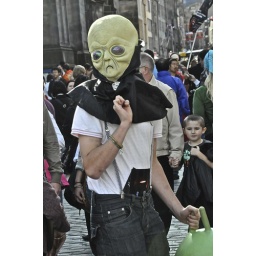
edinburgh international fringe and comedy festival 2009 pretty girl in red mac